Control engineering

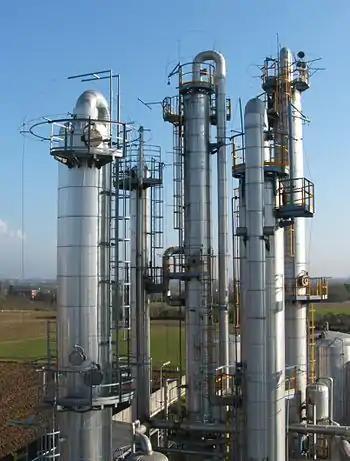
Control of fractionating columns is one of the more challenging applications.

Automatic control systems were first developed over two thousand years ago. The first feedback control device on record is thought to be the ancient Ktesibios's water clock in Alexandria, Egypt, around the third century BCE. It kept time by regulating the water level in a vessel and, therefore, the water flow from that vessel.